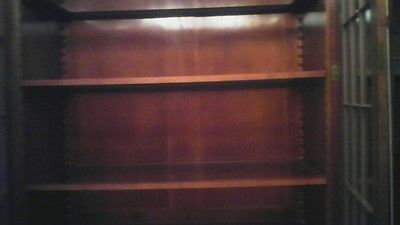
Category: cabinet